Joe Montana

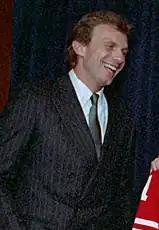
Montana in 1986.

Though the Miami Dolphins finished the 1972 NFL season with no losses, the regular season at the time comprised only 14 games. Thus, when the 49ers finished the 1984 NFL season with a 15–1 record, they became the first team to win 15 games in a single regular season.